Climate change in Africa

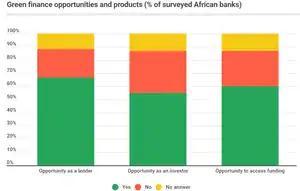
Green finance opportunities and products from surveyed banks in the European Investment Bank's Banking in Africa survey

Improved weather forecasting technology in sub-Saharan Africa is important to inform the response to climate change, to aid decision-making associated with adaptation to climate change for example.